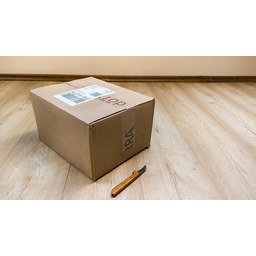
Label: cardboard